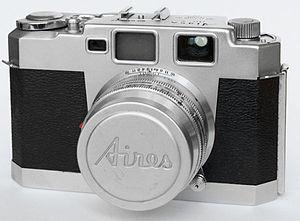
Aires 35-III
Aires Camera est une entreprise japonaise, aujourd'hui disparue, qui a fabriqué des appareils photographiques. La compagnie, créée en 1949, a produit une douzaine d'appareils de différents formats et architectures.